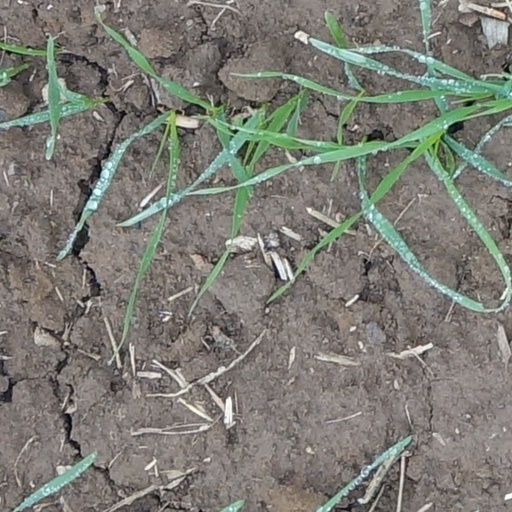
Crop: wheat